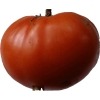
Label: tomato